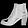
Label: Ankle boot